Baishui River

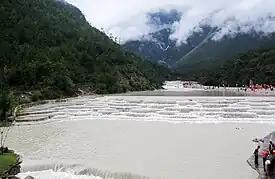
The Baishui River, in the Jade Dragon Snow Mountains, Yunnan province, China.

The Baishui River is a short tributary of the Yangtze River in Yunnan Province, China. The river has its source on the eastern flanks of Jade Dragon Snow Mountain in Lijiang prefecture-level city. The river flows towards the east for approximately before joining the Yangtze.